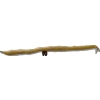
Label: bean_pod